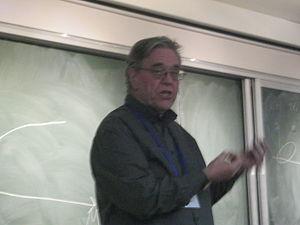
David J. Stevenson est un astronome et un professeur britannique.